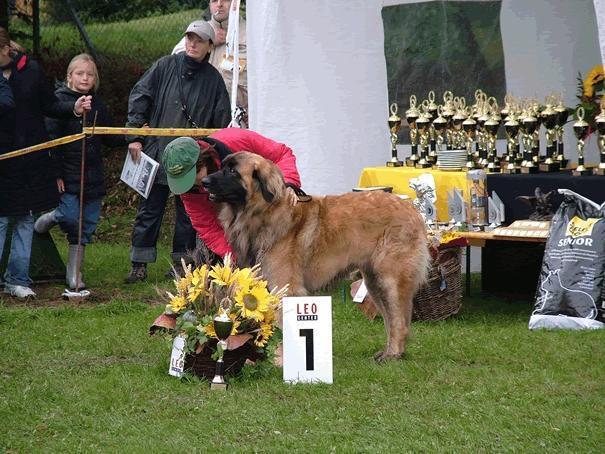
Leonberg